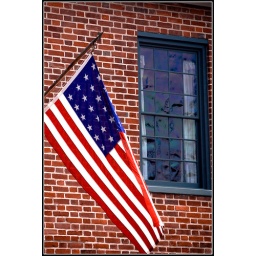
New meets old. The red white and blue in front of Missouri's First Capitol Building in Historic St. Charles Mo.